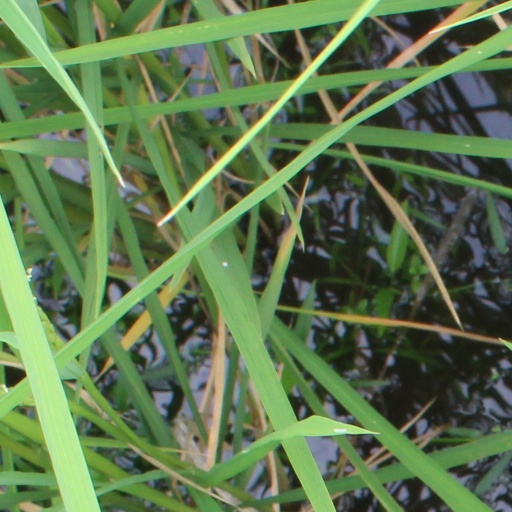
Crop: rice